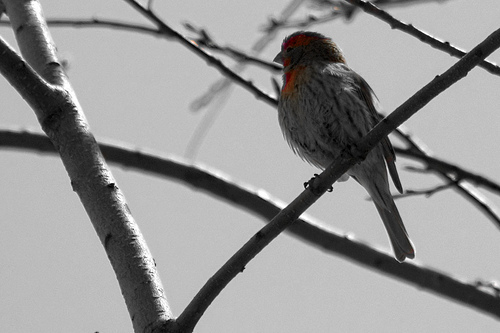
a small bird with grey wings and tail with a red head and breast.
this bird is brown with red on its head and has a very short beak.
this bird is mostly mottled gray with a bit of red in its neck and crown.
the plumage is white with small black streaks and the breast, throat and superciliary are bright red and orange, surrounding a very short, thick, pointed-tipped bill.
this bird has a gray and black striped breast, red throat and crown and short pointed black bill.
this bird has wings that are white and has a orange chest
this particular bird has a gray gelly and red thorata small bird with a grey belly and orange throat and eyebrow.
a small bird with a black and white speckled body and a red head.
a bird with white primaries, black secondaries and a bright red superciliary.
Species: Chipping Sparrow